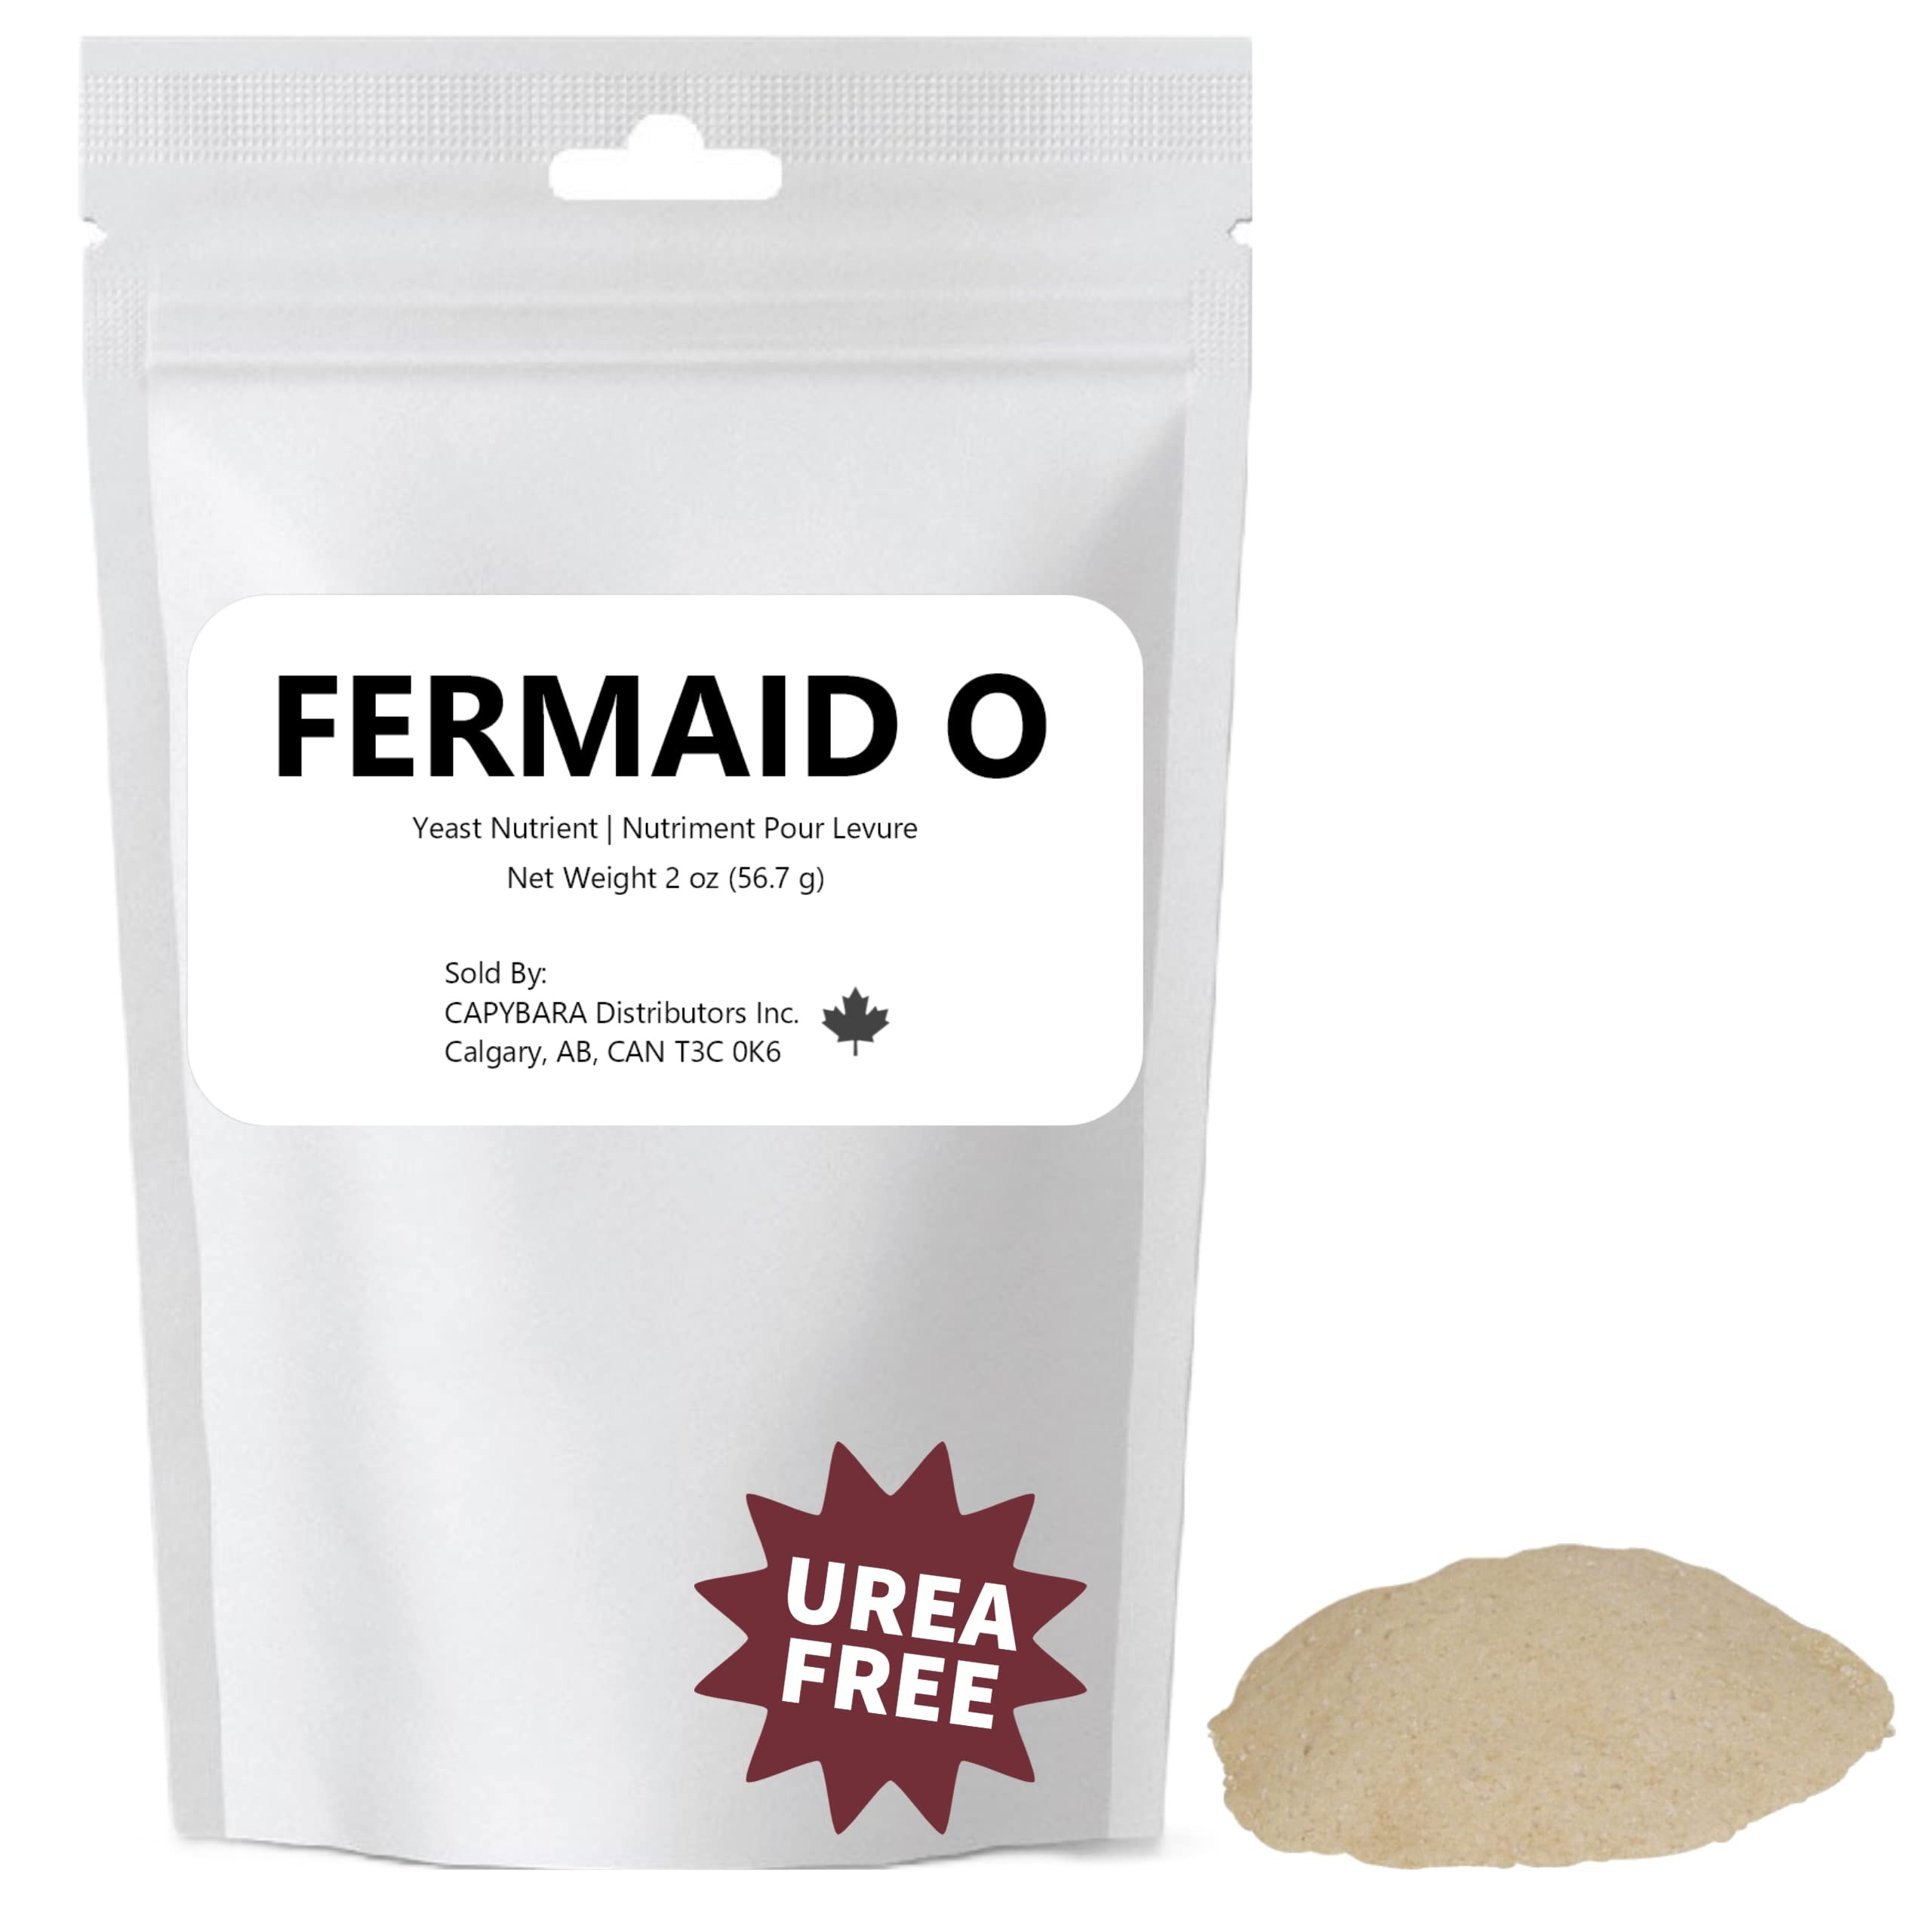
Item Name: Fermaid O Yeast Nutrient - 2 oz (56.7 g) - Make Wine Cider Mead Kombucha At Home - Sold by CAPYBARA Distributors Inc.
Bullet Point 1: INCLUDES: 1 pack (2 oz / 56.7 g) of Fermaid O Yeast Nutrient
Bullet Point 2: FERMAID O contains 100% natural yeast derived components rich in organic nitrogen and essential vitamins and minerals. It does not contain any inorganic nitrogen (e.g. no DAP). No UREA is used anywhere in the production of Fermaid O
Bullet Point 3: FERMAID O has the highest level of YAN (mg/g) permitted by the OIV monograph for yeast autolysates (OIV-OENO-496-2013). Lipid content (from rehydration products), high quality YAN, vitamins and minerals are key factors that are provided by FERMAID O
Bullet Point 4: With its high content of organic nitrogen, Fermaid O can help winemakers achieve steady fermentations, while limiting temperature peaks. Add 20 g/hL at the end of the lag phase and another 20 g/hL around 1/3 sugar depletion
Bullet Point 5: Manufactured by Lallemand Inc. and re-packaged in Canada by CAPYBARA Distributors Inc
Product Description: Lallemand spent many years determining the best combination of yeast autolysates composed of amino acids, peptides and micronutrients that gave the best kinetic and sensory outcomes during alcoholic fermentation. After many years of research and trials FERMAID O was developed. FERMAID O contains 100% natural yeast derived components rich in organic nitrogen and essential vitamins and minerals. It does not contain any inorganic nitrogen (e.g. no DAP). FERMAID O has the highest level of YAN (mg/g) permitted by the OIV monograph for yeast autolysates (OIV-OENO-496-2013). FERMAID O is OMRI Listed. For market specific organic compliance, please contact your organic certifier. Lallemand emphasises that YAN is not the only answer for smooth and complete alcoholic fermentations. Lipid content (from rehydration products), high quality YAN, vitamins and minerals are key factors that are provided by FERMAID O.
Value: 2.0
Unit: Ounce

Price: 16.5